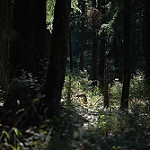
Label: forest